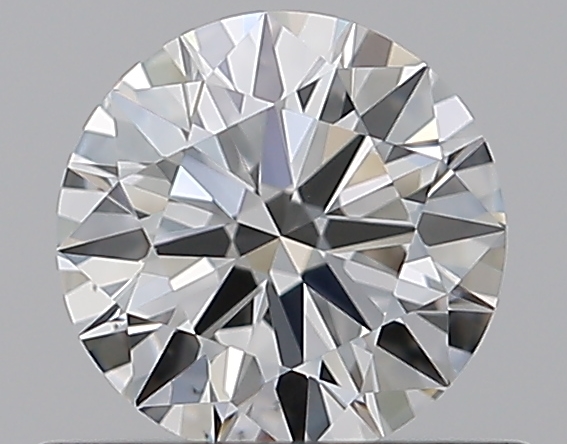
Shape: round
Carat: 0.56
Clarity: VS2
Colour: F
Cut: EX
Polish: EX
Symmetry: EX
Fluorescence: N
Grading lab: GIA
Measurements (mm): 5.3 x 5.32 x 3.21